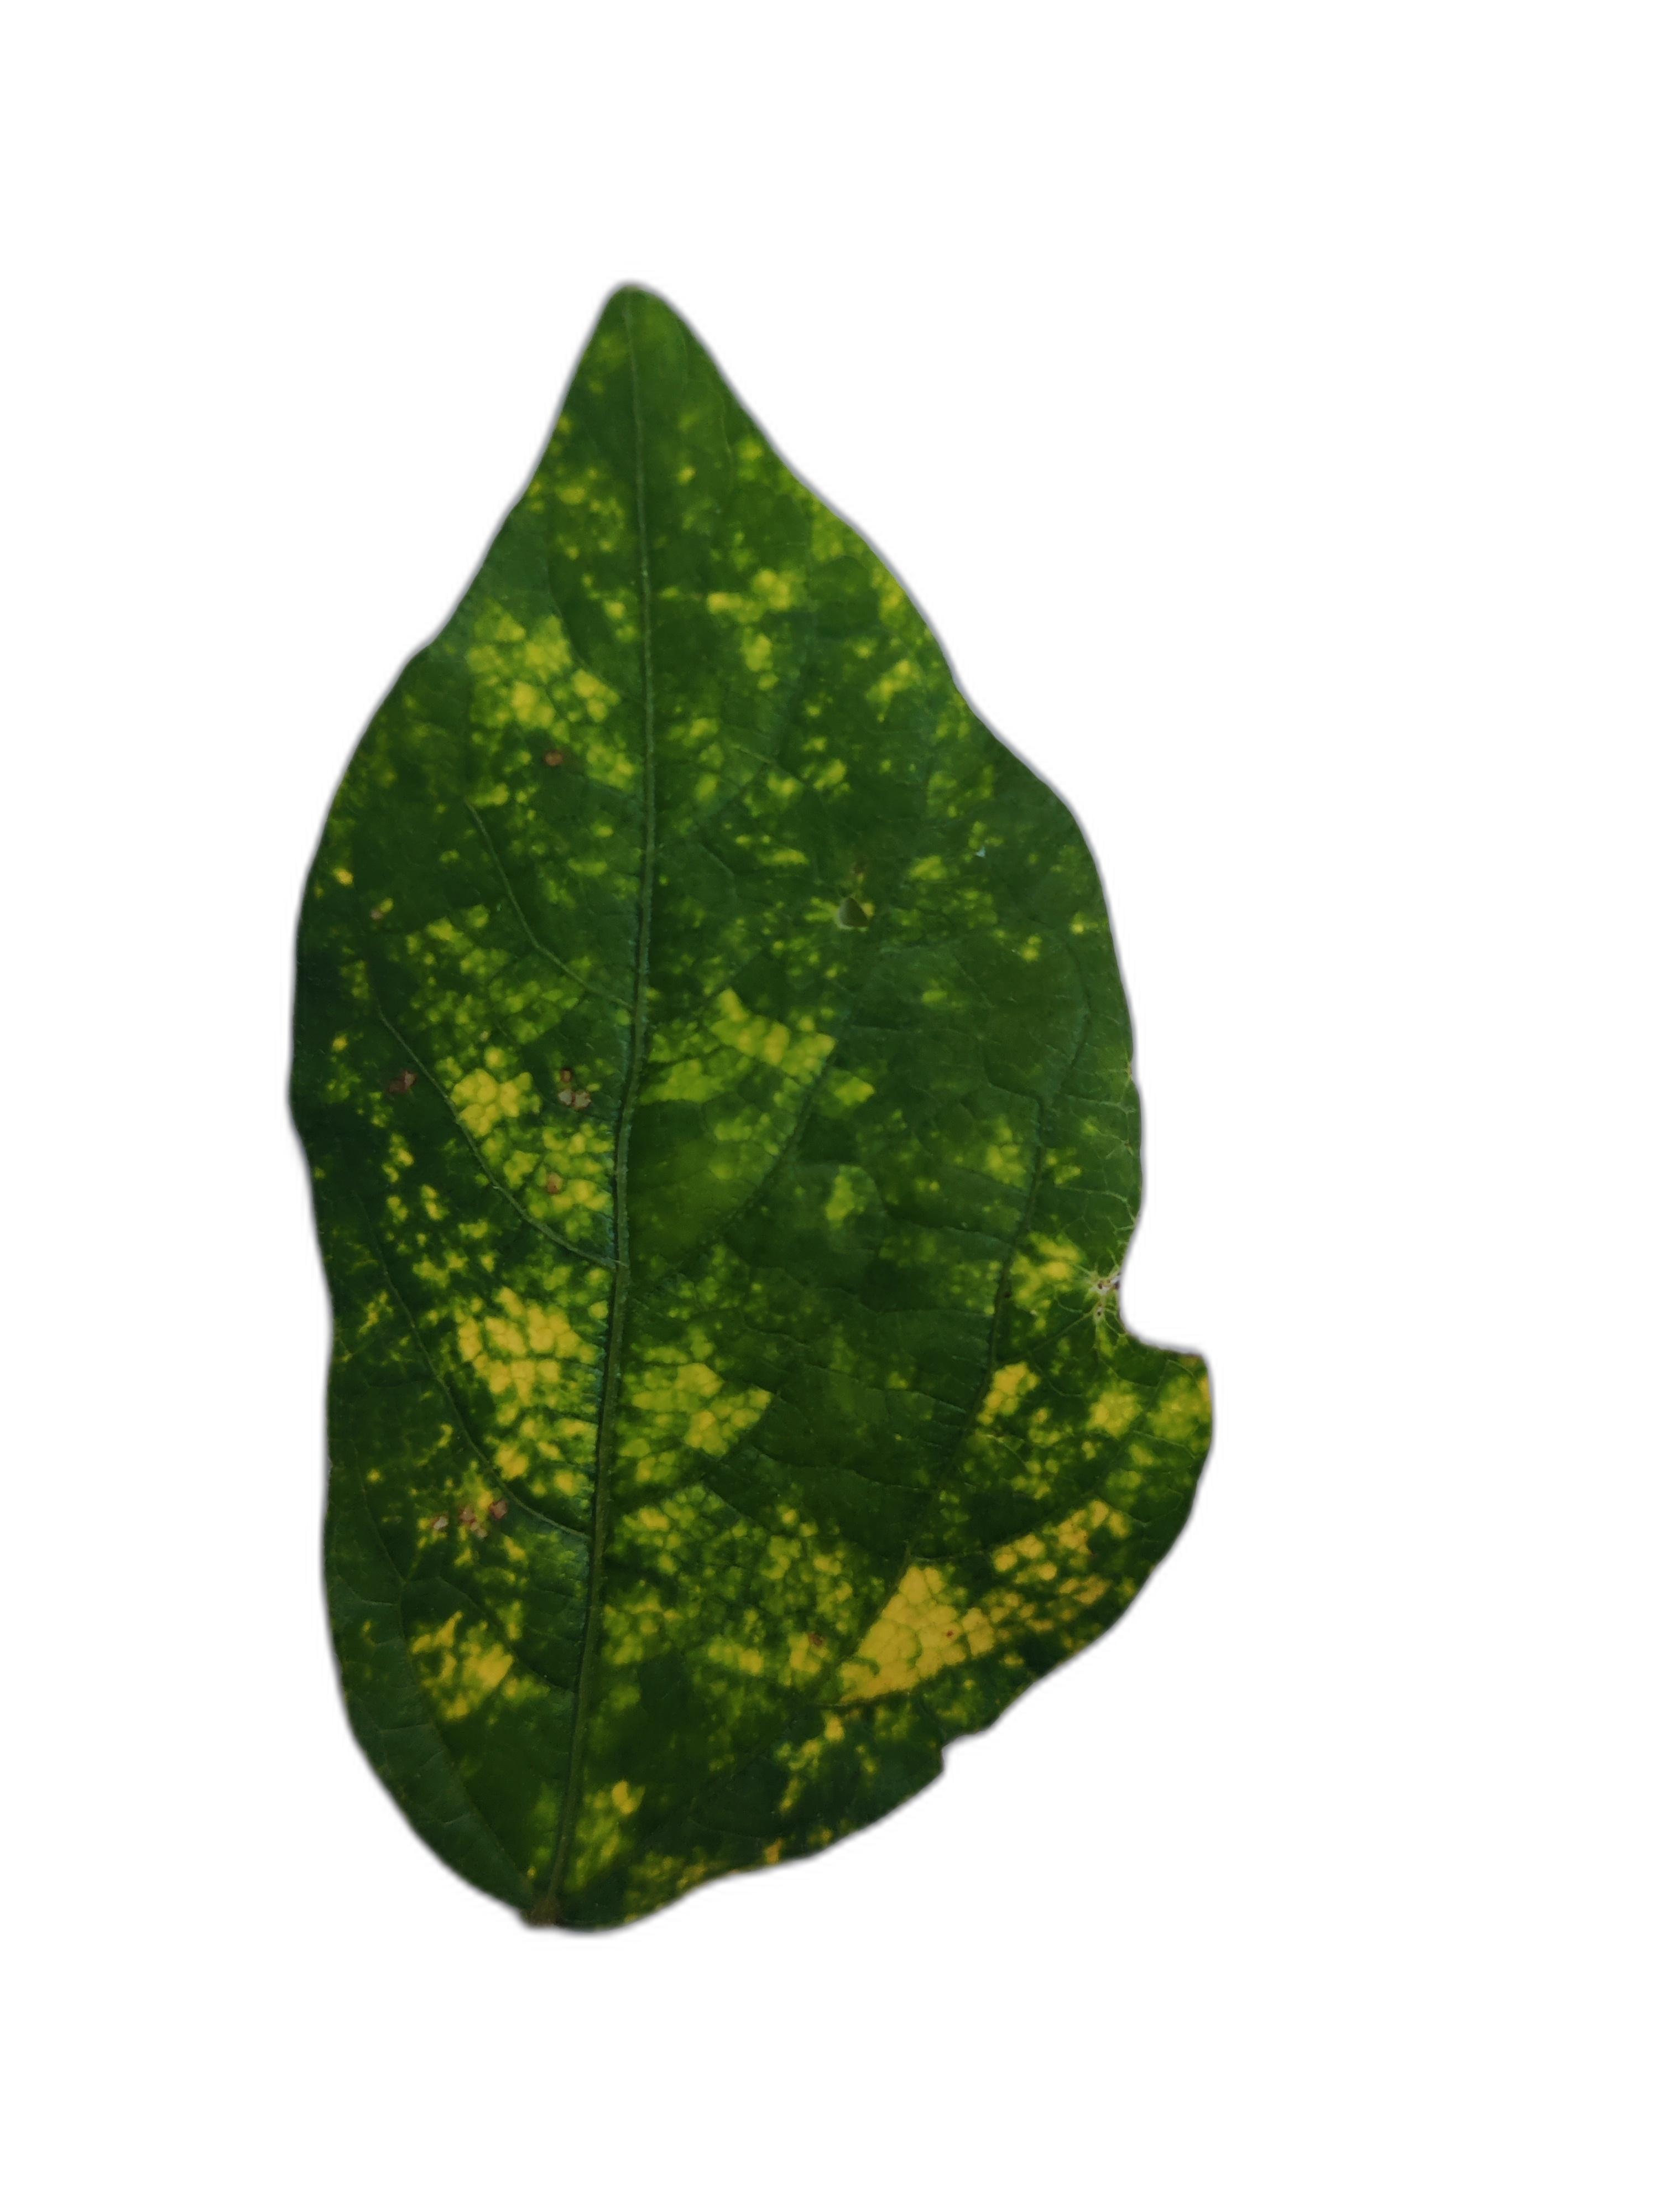
Label: Yellow Mosaic